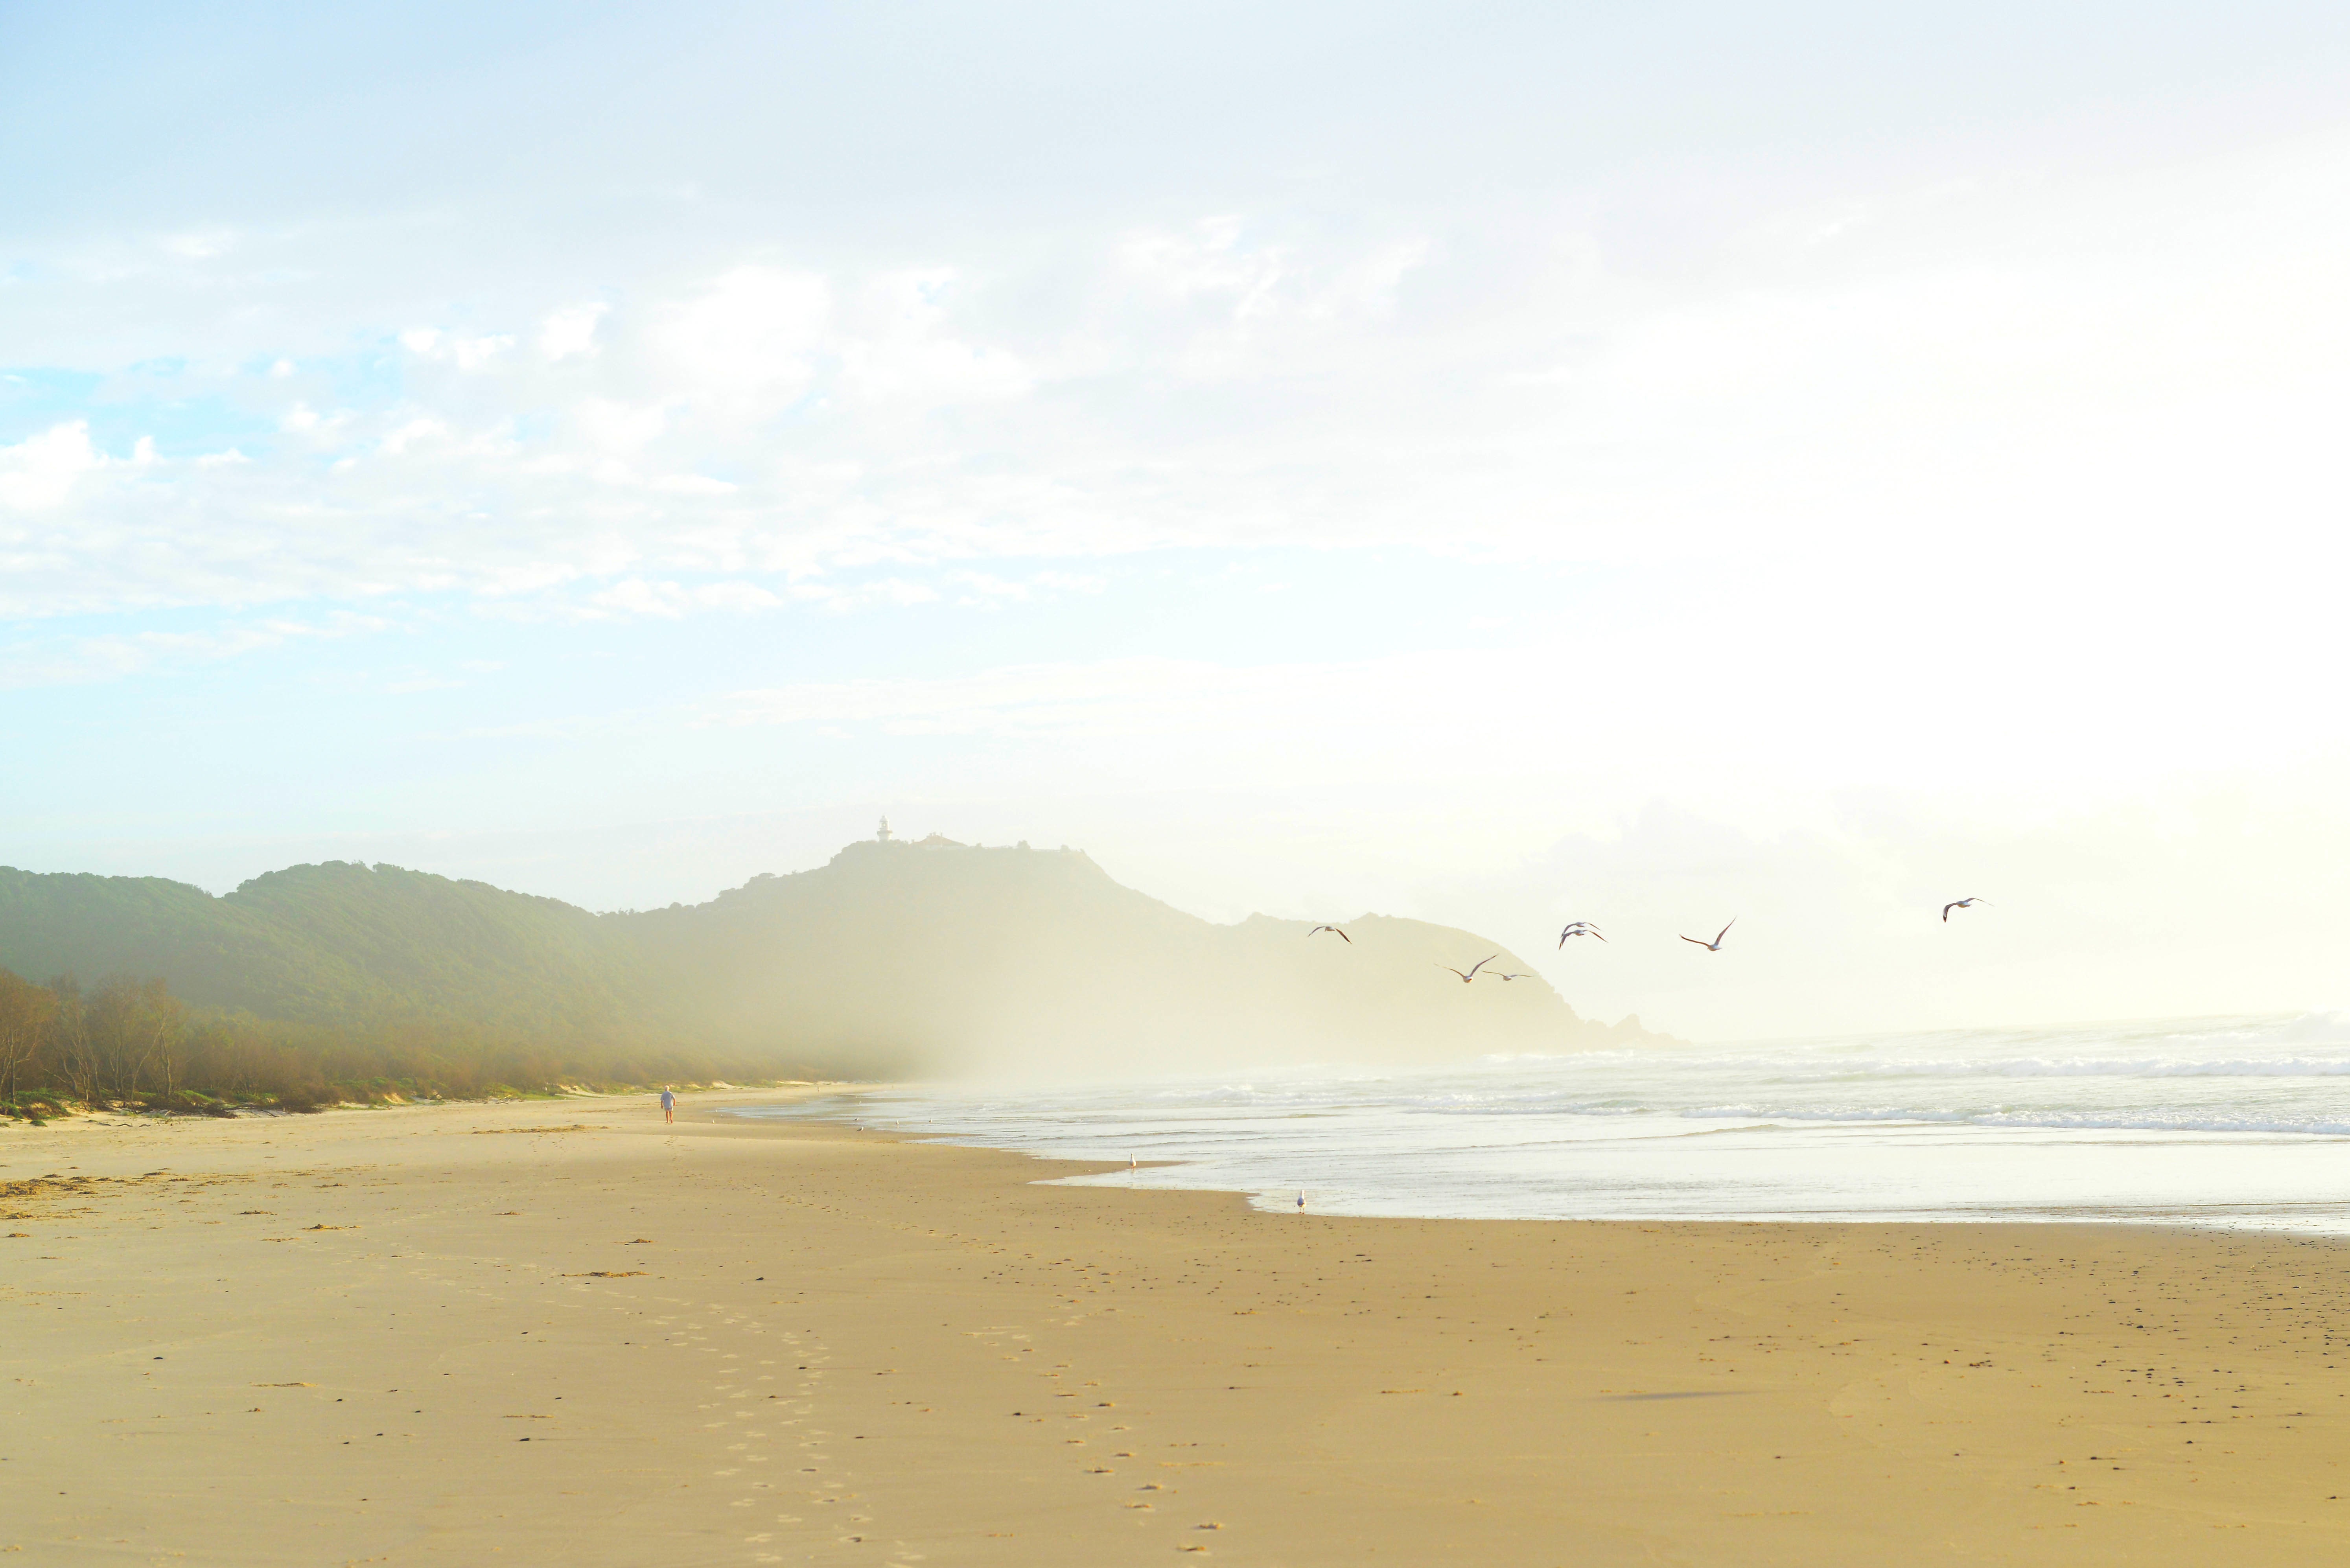
beach, landscape, sea, coast, sand, ocean, horizon, dune, shore, wave, material, habitat, landform, natural environment, aeolian landform, wind wave